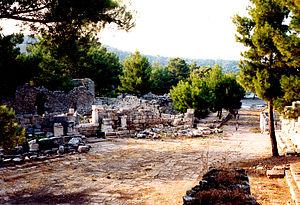
Phaselis, rue principale avec agora ""hadrianesque"" et église bizantine"
Phaselis est une cité antique Lycienne de la province d'Antalya en Turquie. Elle se situe entre la chaîne des monts Bey et la forêt du parc national d'Olympos, 8 km au sud-ouest de la station balnéaire de Kemer et à 57 km d'Antalya.